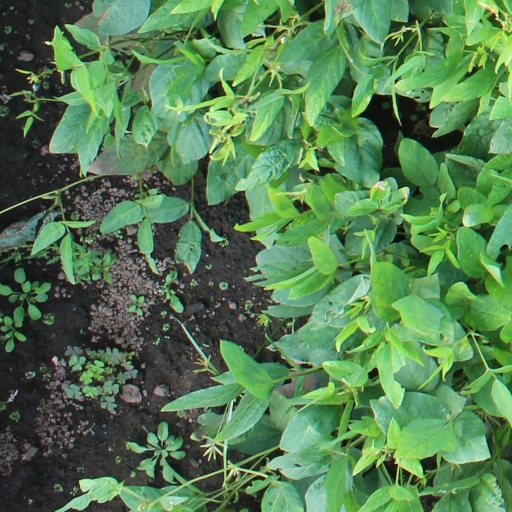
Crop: soybean